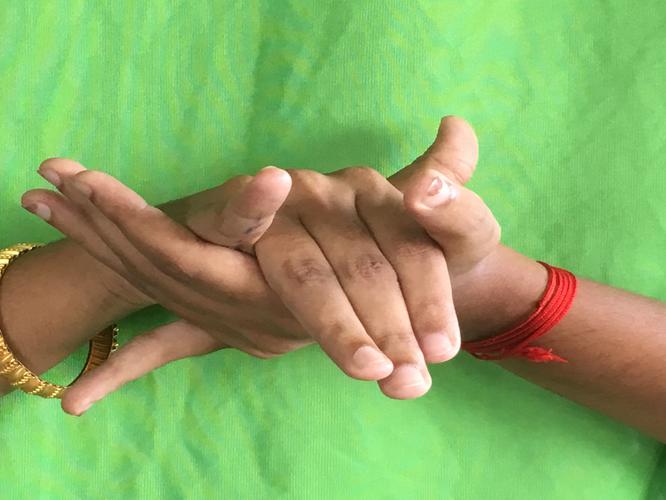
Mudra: Kurma
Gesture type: double_hand